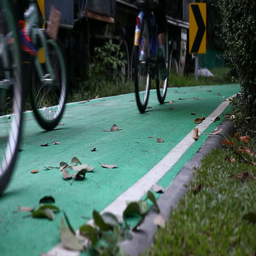
people who are enjoying cycling along the green path in the public park with a focus on leaves on the street